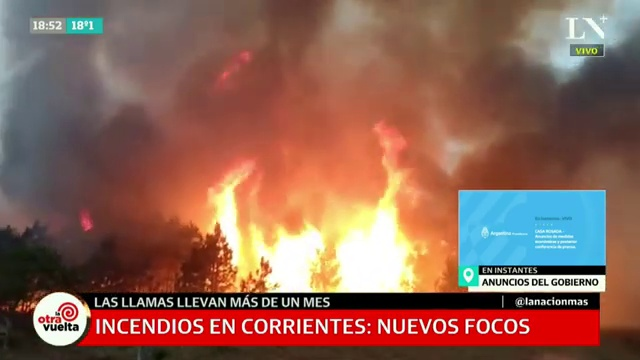
Fire: yes
Smoke: yes